Jim Broyhill

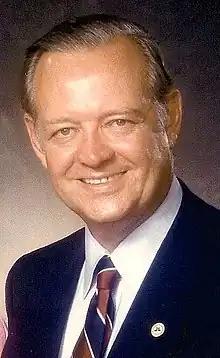
Official portrait, 1986

James Thomas "Jim" Broyhill (August 19, 1927 – February 18, 2023) was an American businessman and politician from North Carolina. A member of the Republican Party, he served as a member of the United States House of Representatives from 1963 to 1986 and briefly served in the United States Senate in 1986. He represented much of the Foothills region of the state in the U.S. House of Representatives from 1963 to 1986, and served in the U.S. Senate for nearly four months in 1986. He had a career in the furniture industry before entering politics.